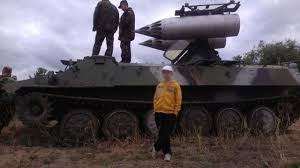
Label: BMP-1